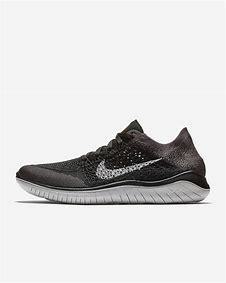
Brand: Nike
Model: Free RN 2018